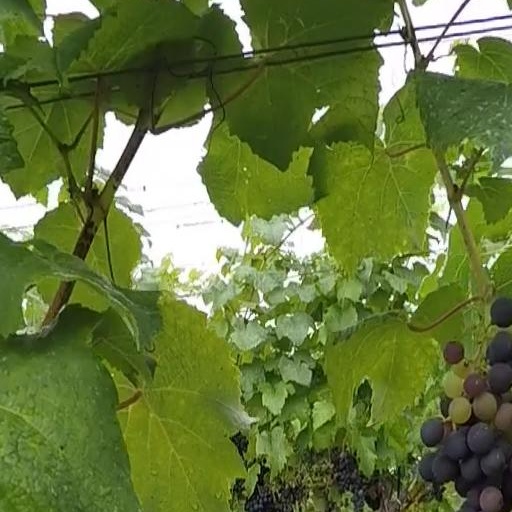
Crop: grape